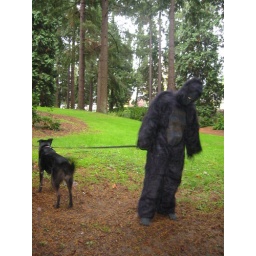
dog walked by gorilla